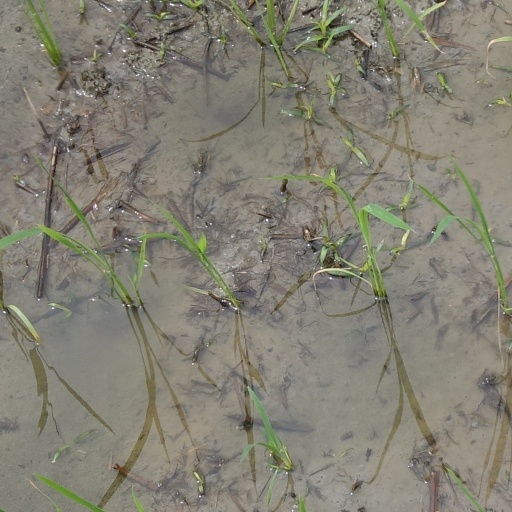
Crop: rice